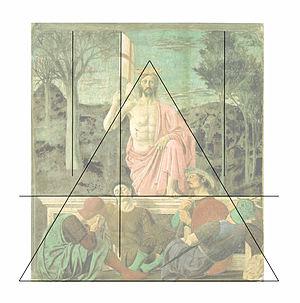
Schéma des ligne de forces du tableau de la Résurrection de Piero della Francesca
La Résurrection est une œuvre de Piero della Francesca réalisée entre 1463 et 1465, de 2,25 x 2,00 ᵐ, qui figure toujours sur le lieu même de sa création : un des murs de ce qui est aujourd'hui le Museo Civico di Sansepolcro et qui était la sala magna de la Residenza où se tenaient les réunions du Conseil.